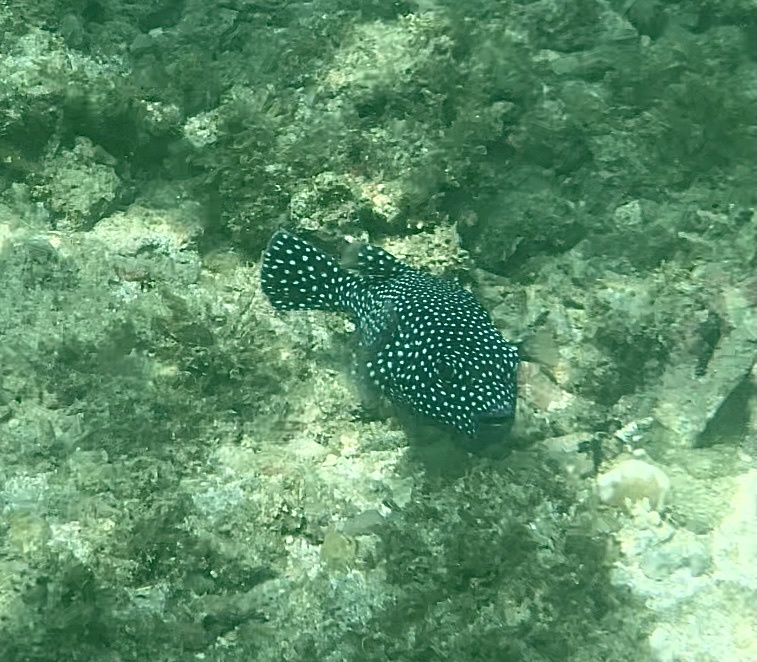
Arothron meleagris (Guineafowl Puffer)